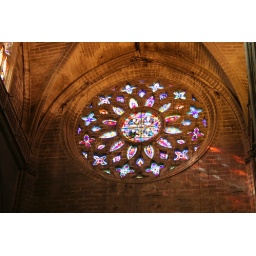
round stain glass window in he Cathedral of Seville